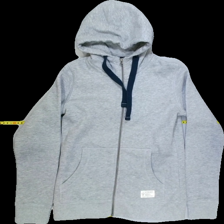
View: front
Type: Jacker
Category: Ladies
Brand: Not Applicable
Colors: Grey
Material: 90%cotton 10%viscose
Pattern: Logo print
Cut: Regular
Size: XS
Season: All
Trend: No trend
Stains: No
Price range: 50-100
Recommended usage: Reuse